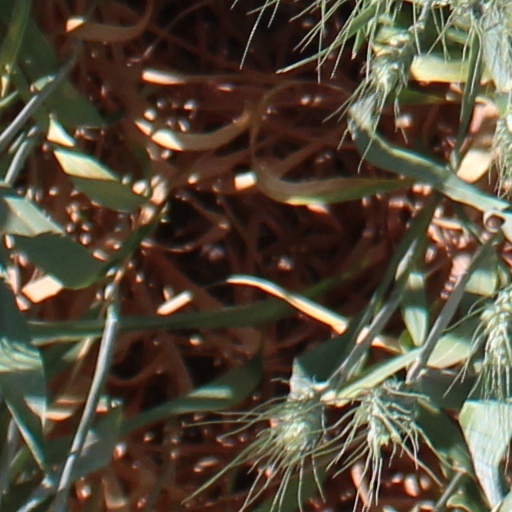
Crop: wheat